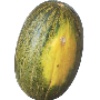
Label: melon_piel_de_sapo